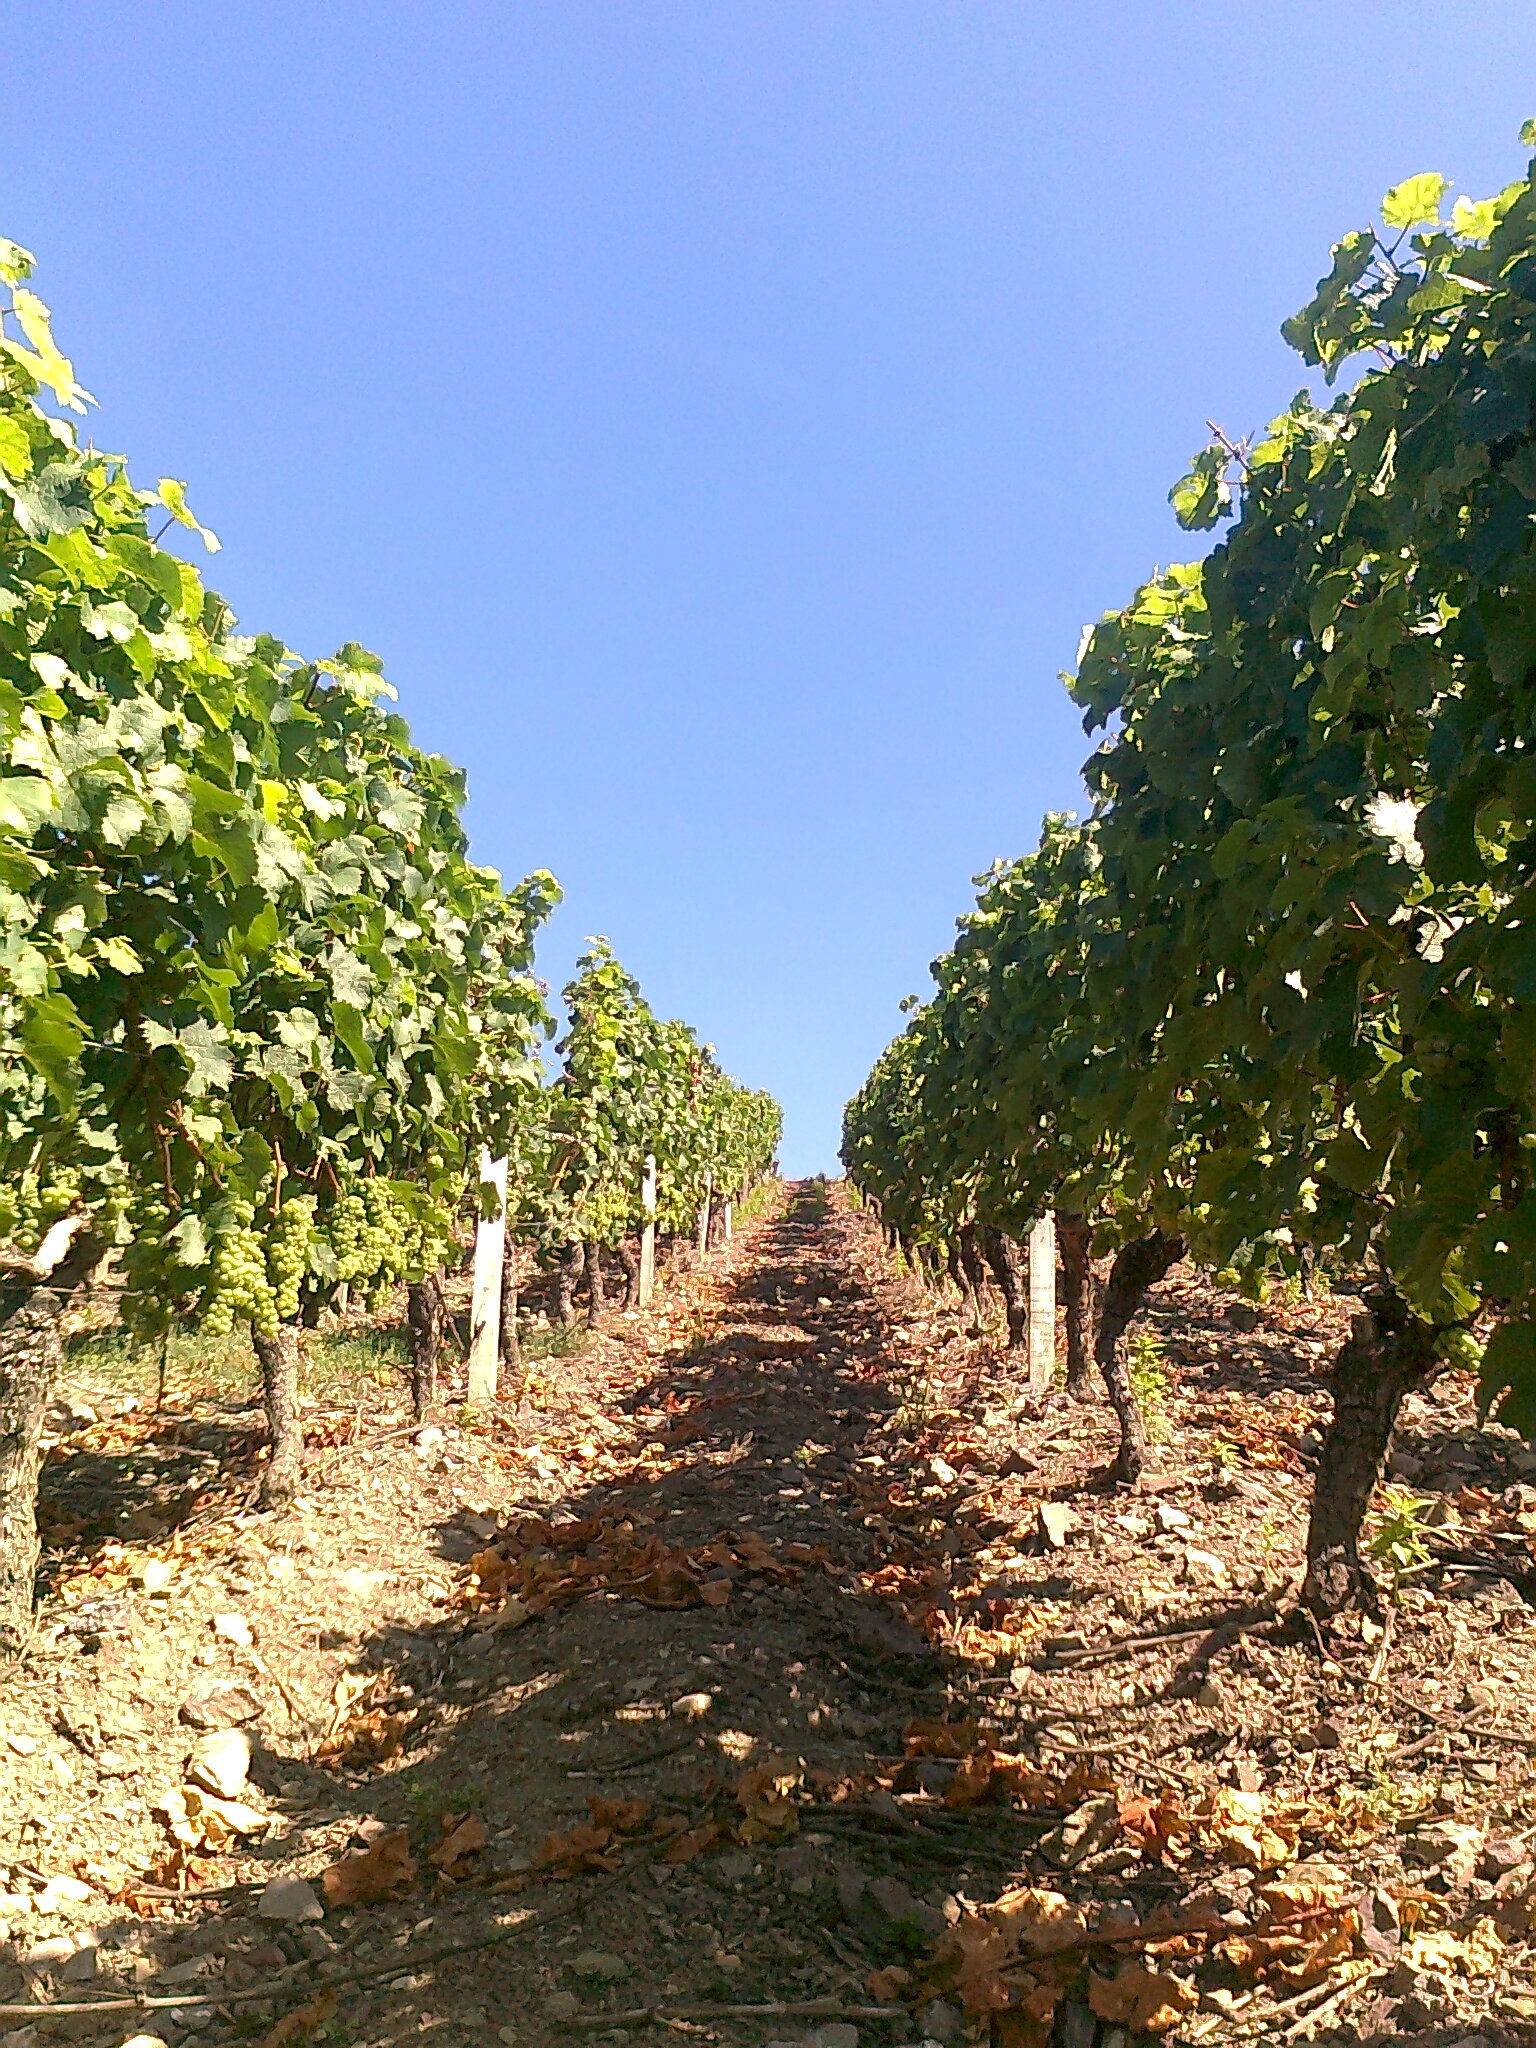
tree, vineyard, field, vintage, leaf, view, food, produce, soil, agriculture, plantation, rural area, bunch of grapes